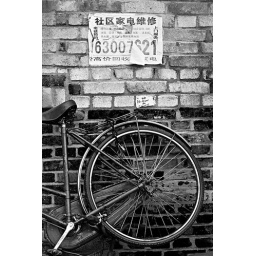
bike against the wall